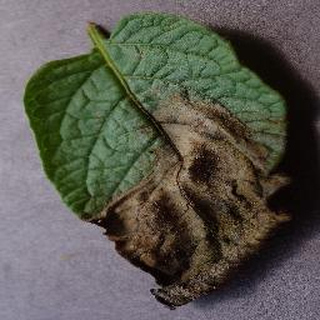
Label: potato_late_blight